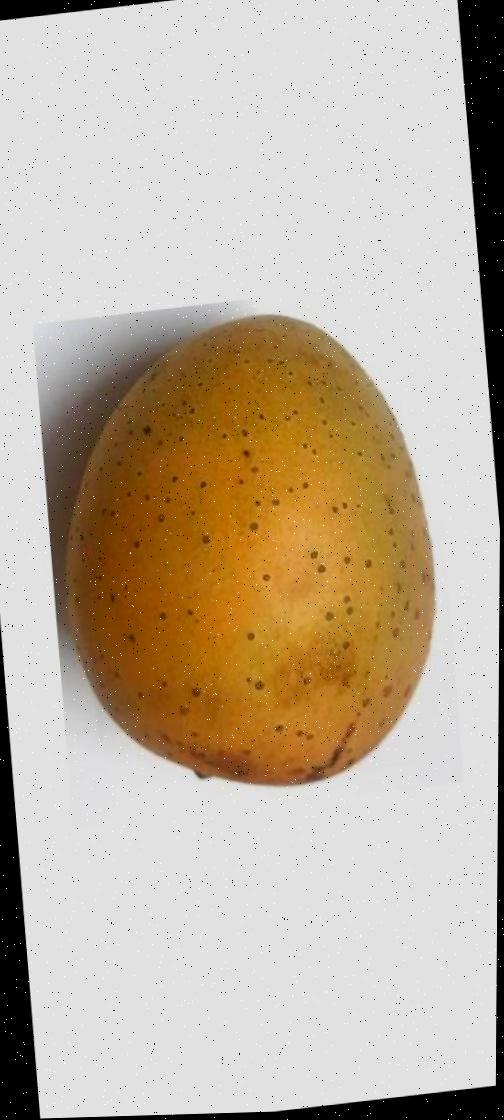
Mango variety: Gourmoti